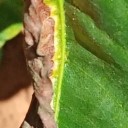
Label: Phoma